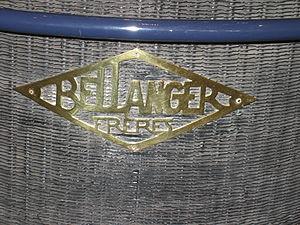
La société des Automobiles Bellanger Frères est un ancien constructeur automobile français du début du XXᵉ siècle.